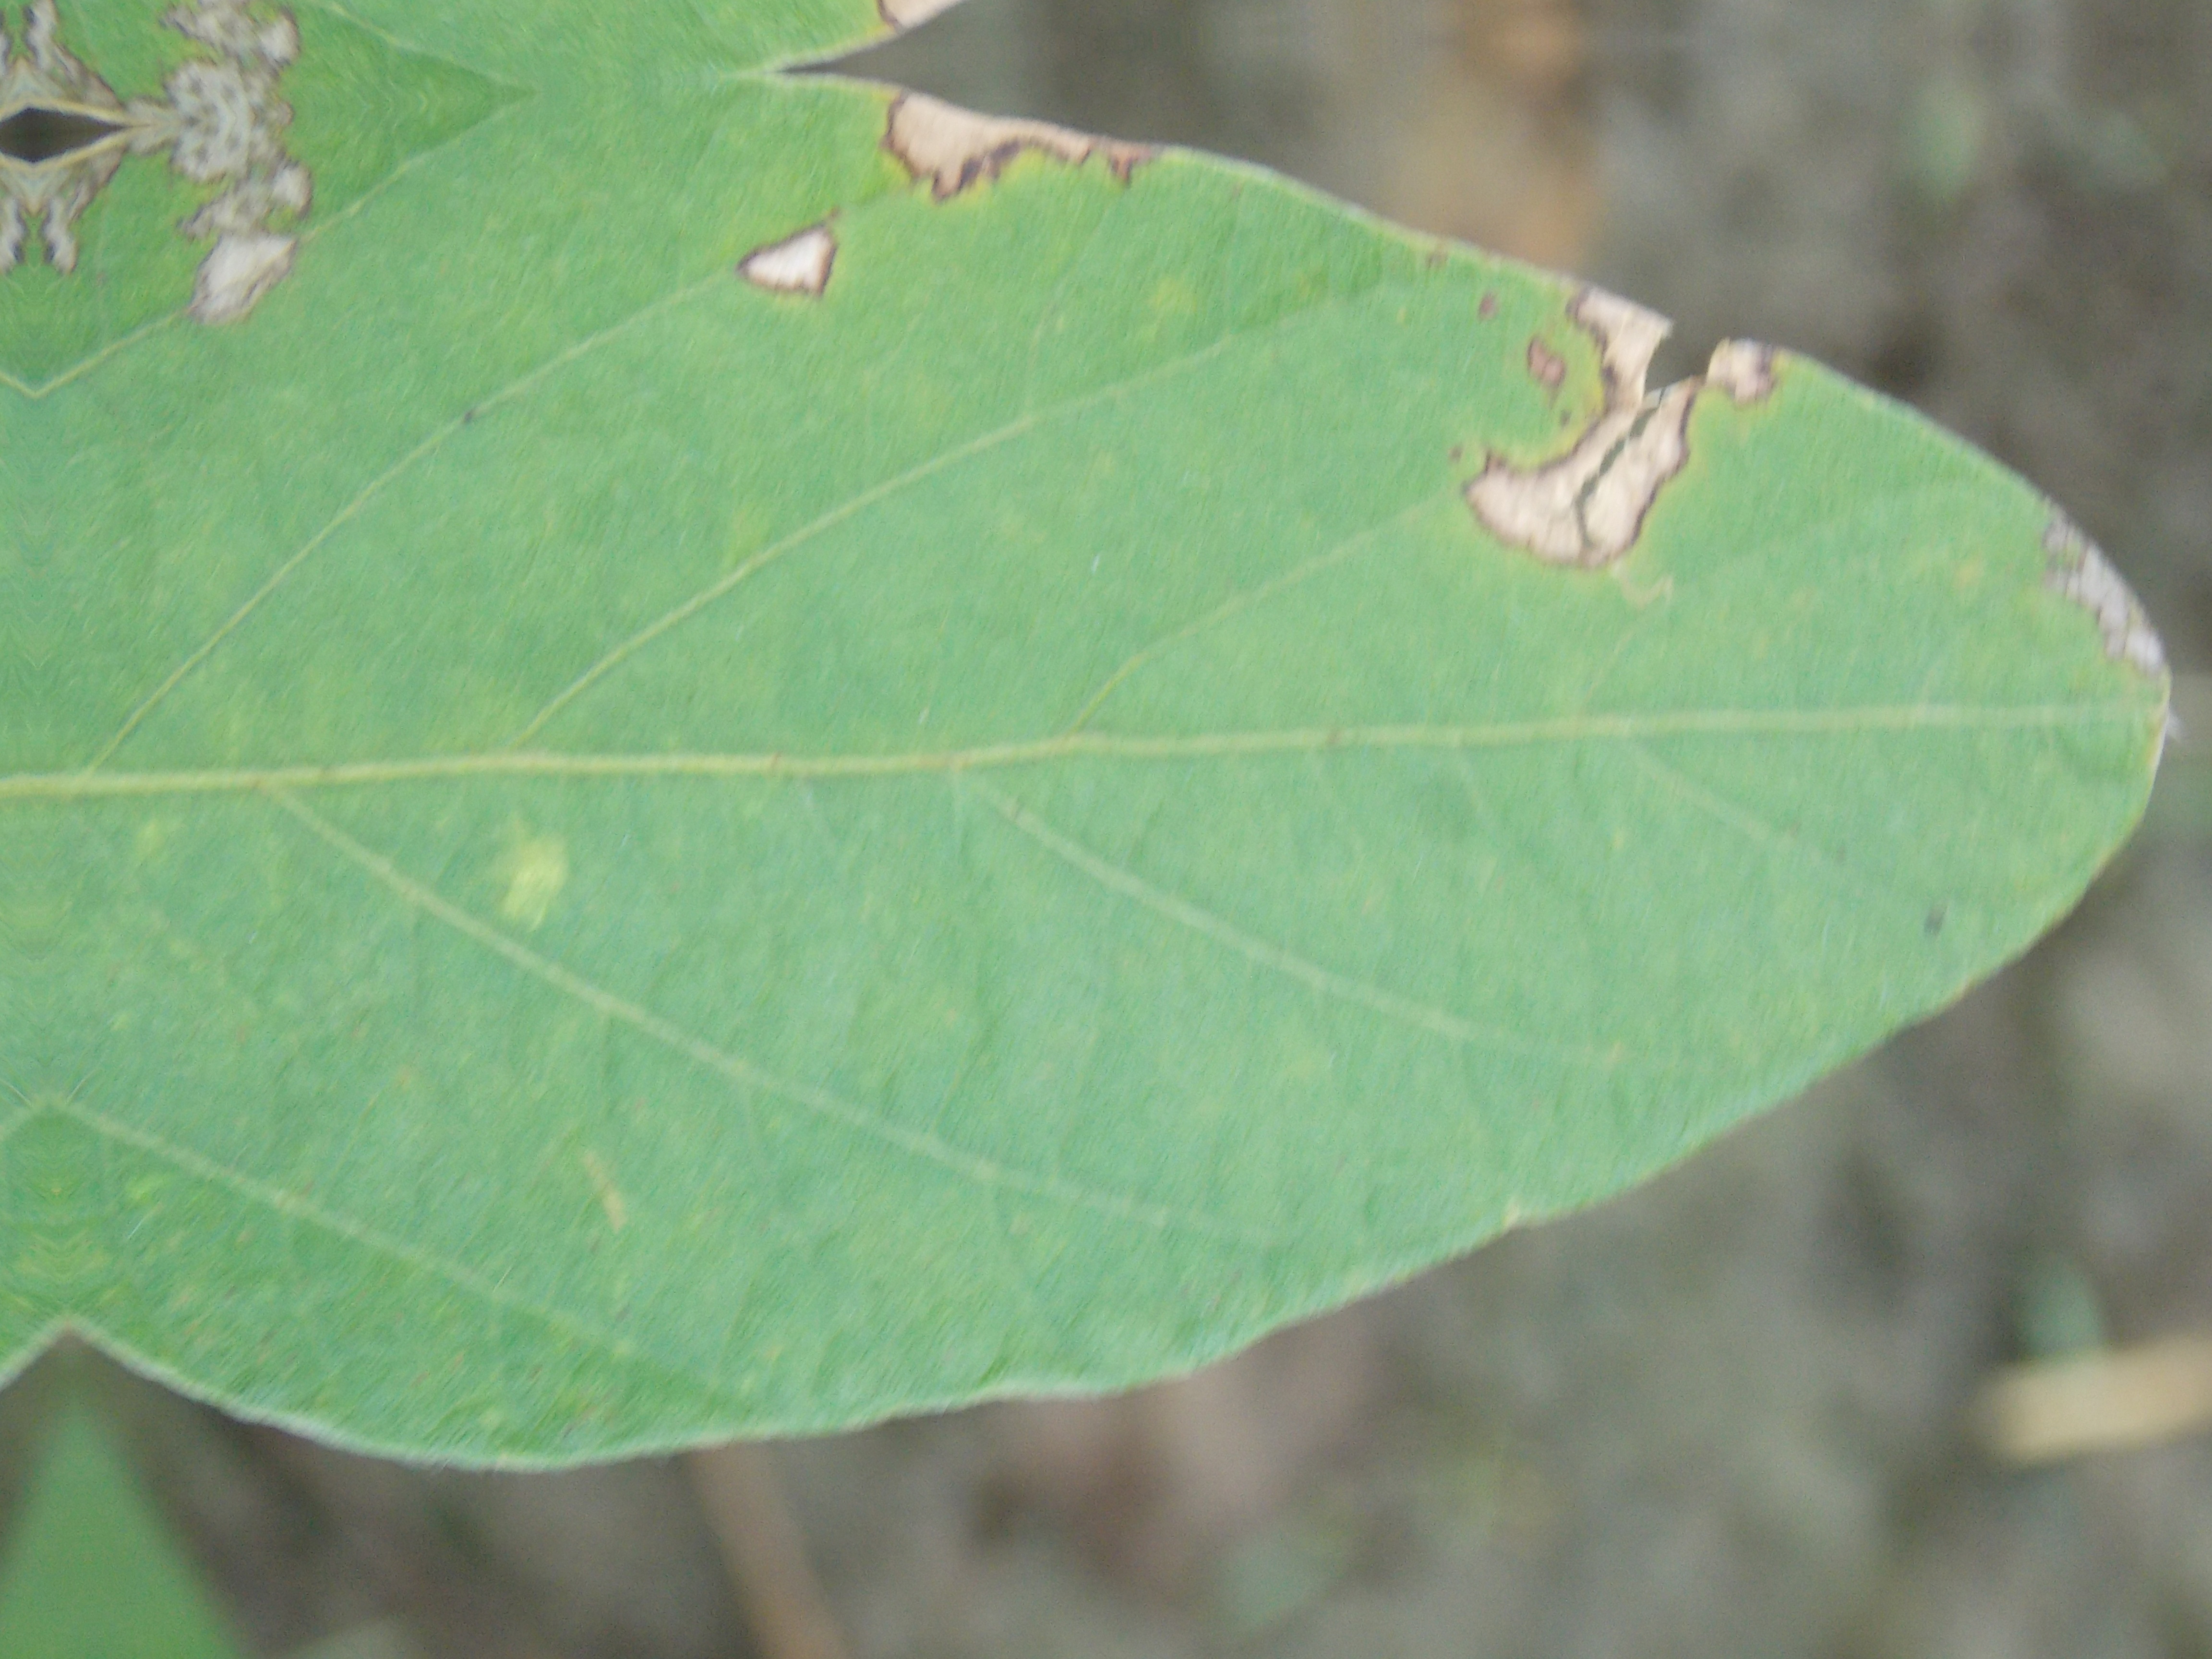
Label: Healthy